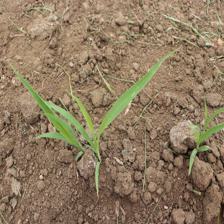
Label: Sorghum